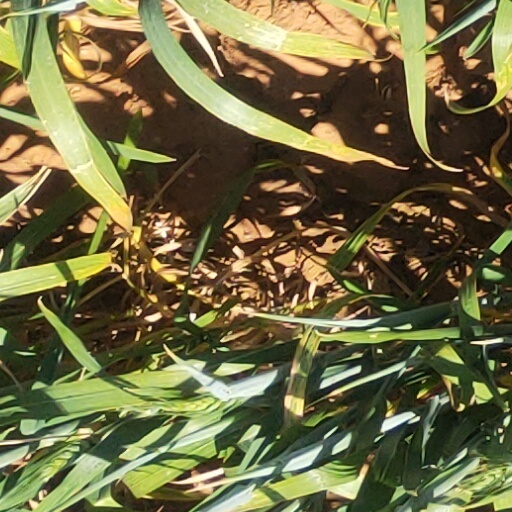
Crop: wheat